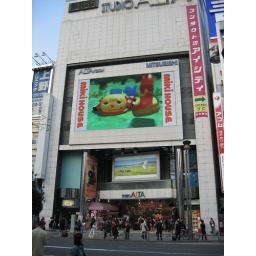
This HUGE screen is in shinjuku. It pretty much marks the start of the red light district.